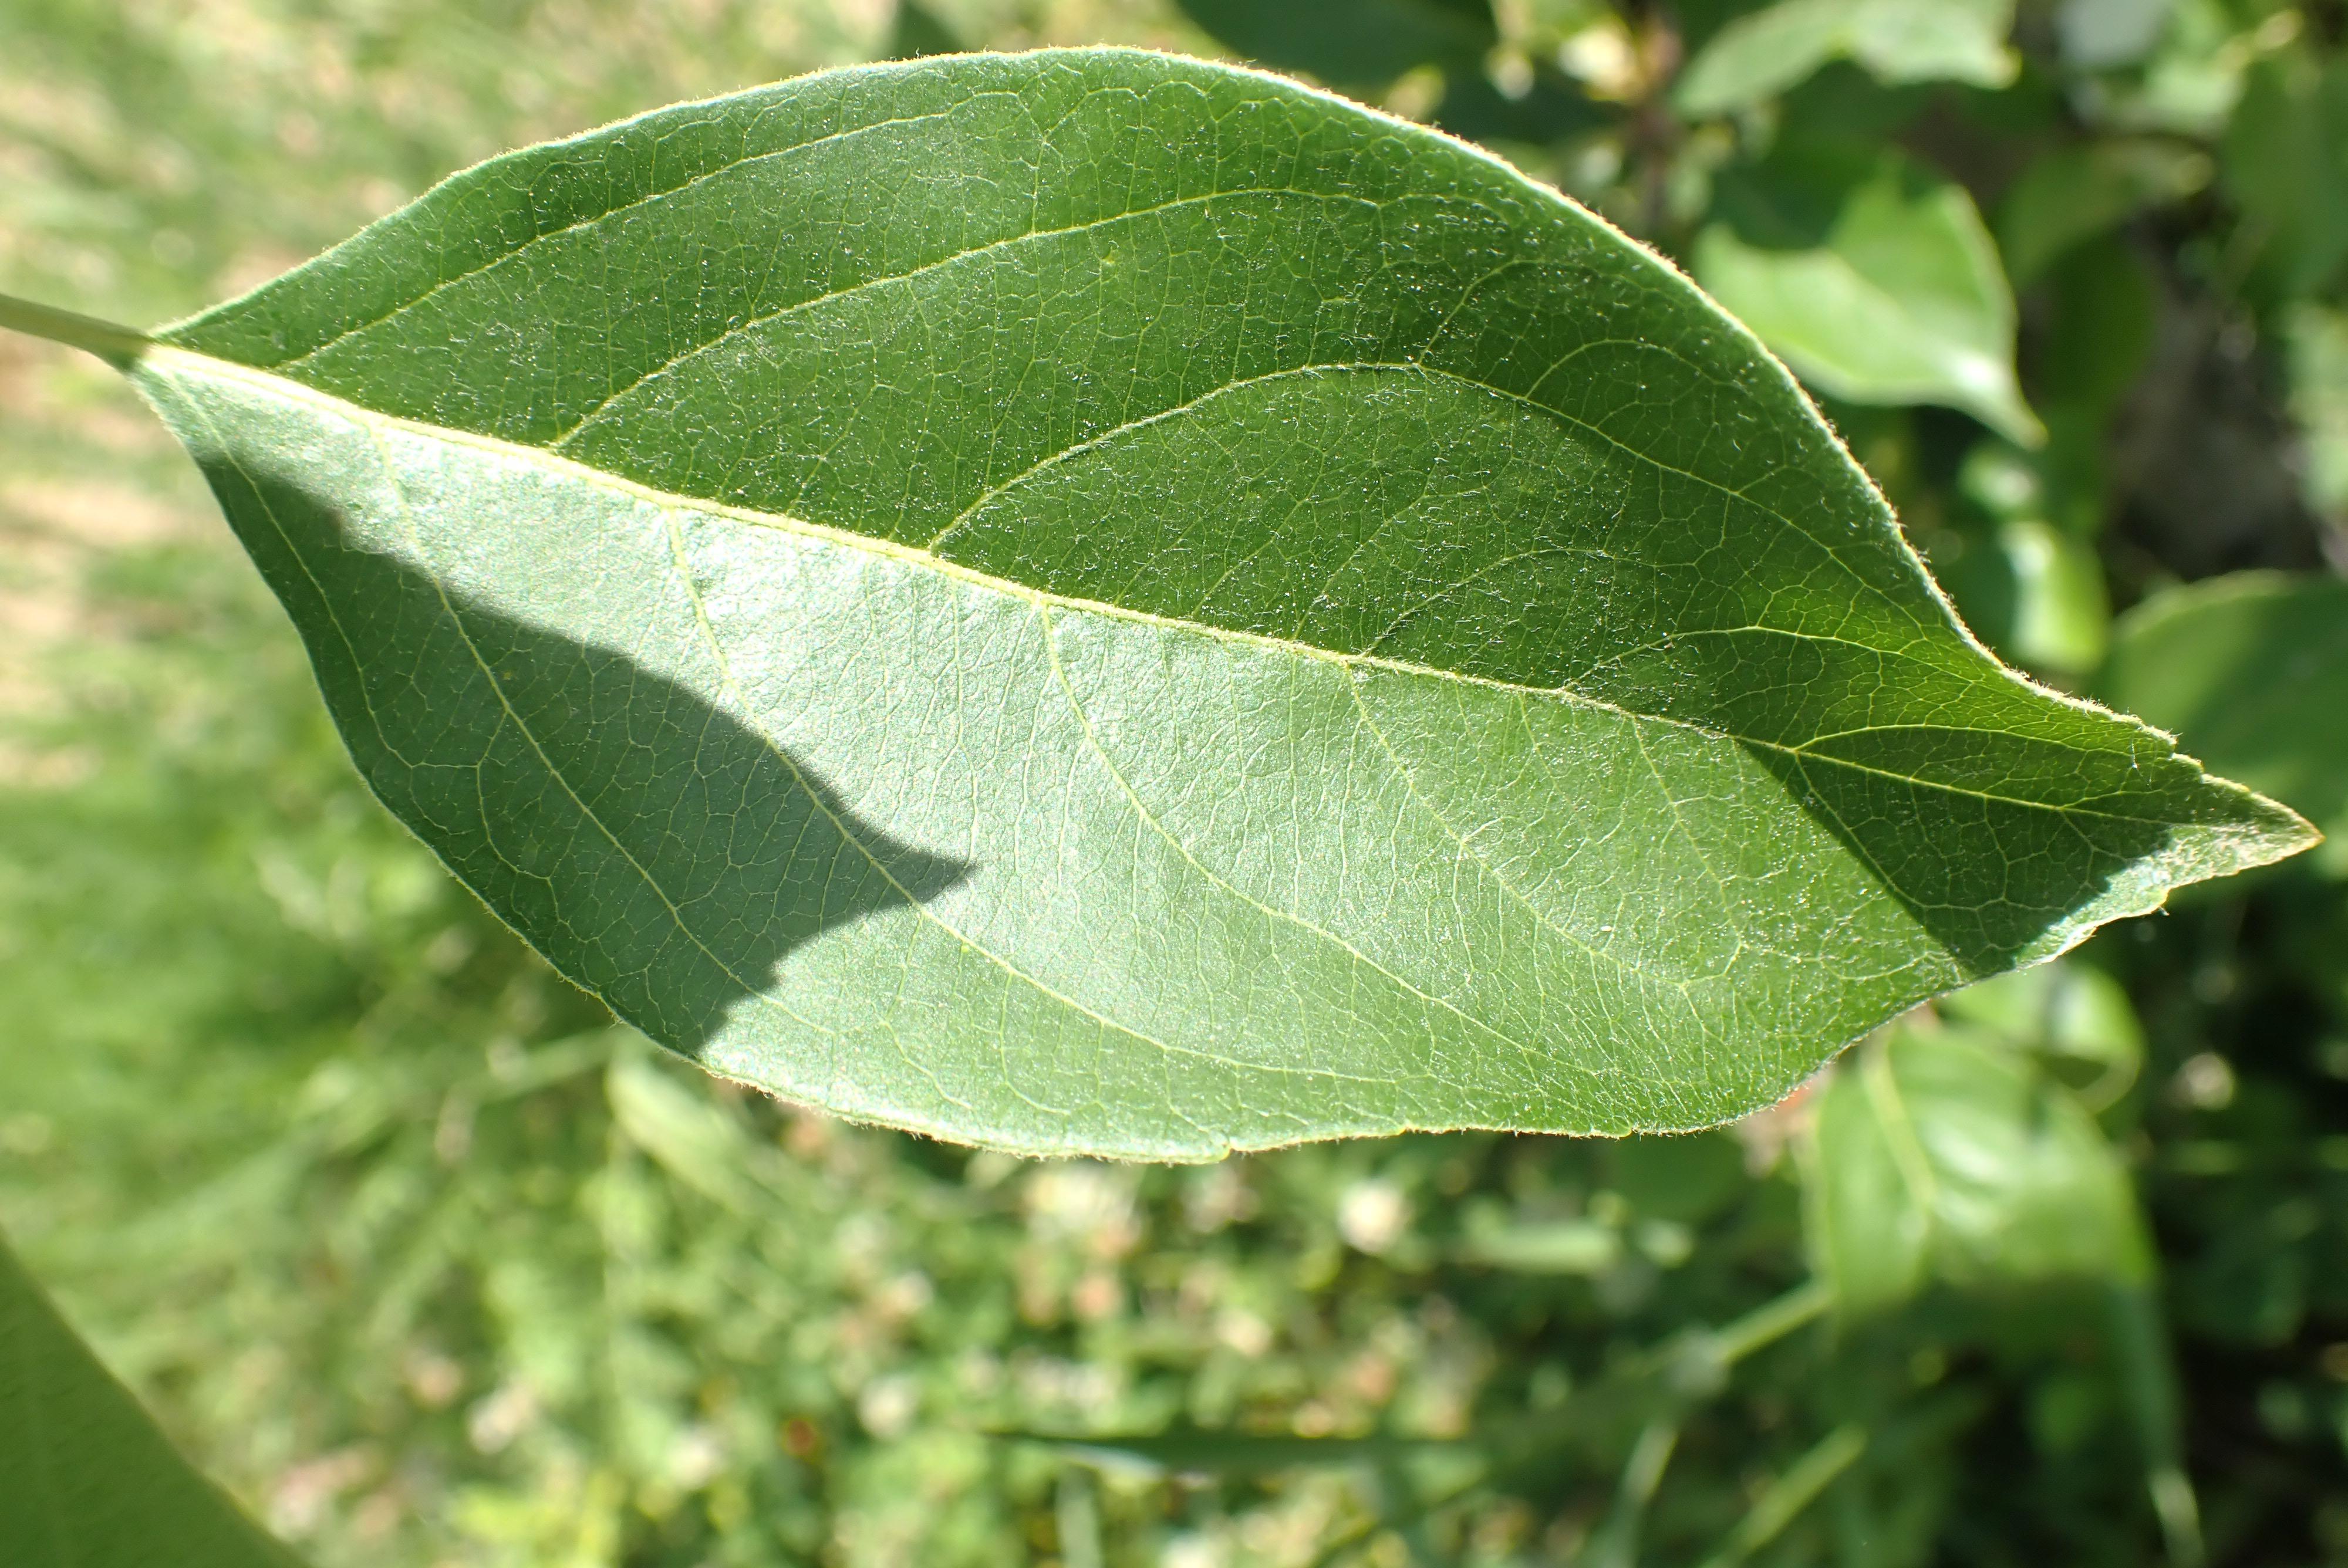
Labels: healthy